Stuart Babbage

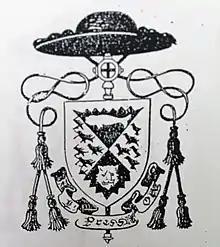
Babbage family crest (registered in Scotland)

Stuart Babbage was born in Auckland, New Zealand, the eldest of six, to Gordon Swaine and Florence (née' Rutherfurd) on 4 January 1916. His family tree has been traced back to Charles Babbage (1791–1871), an English Polymath credited with inventing the first computer. Babbage's grandfather, Charles Whitmore Babbage, took the family to New Zealand where Gordon Babbage was born. His uncle, Eden Herschel Babbage (1844–1924) was considered the "father of Roseville," of which Babbage Road in Roseville is named, and served as manager of the Bank of Australasia.